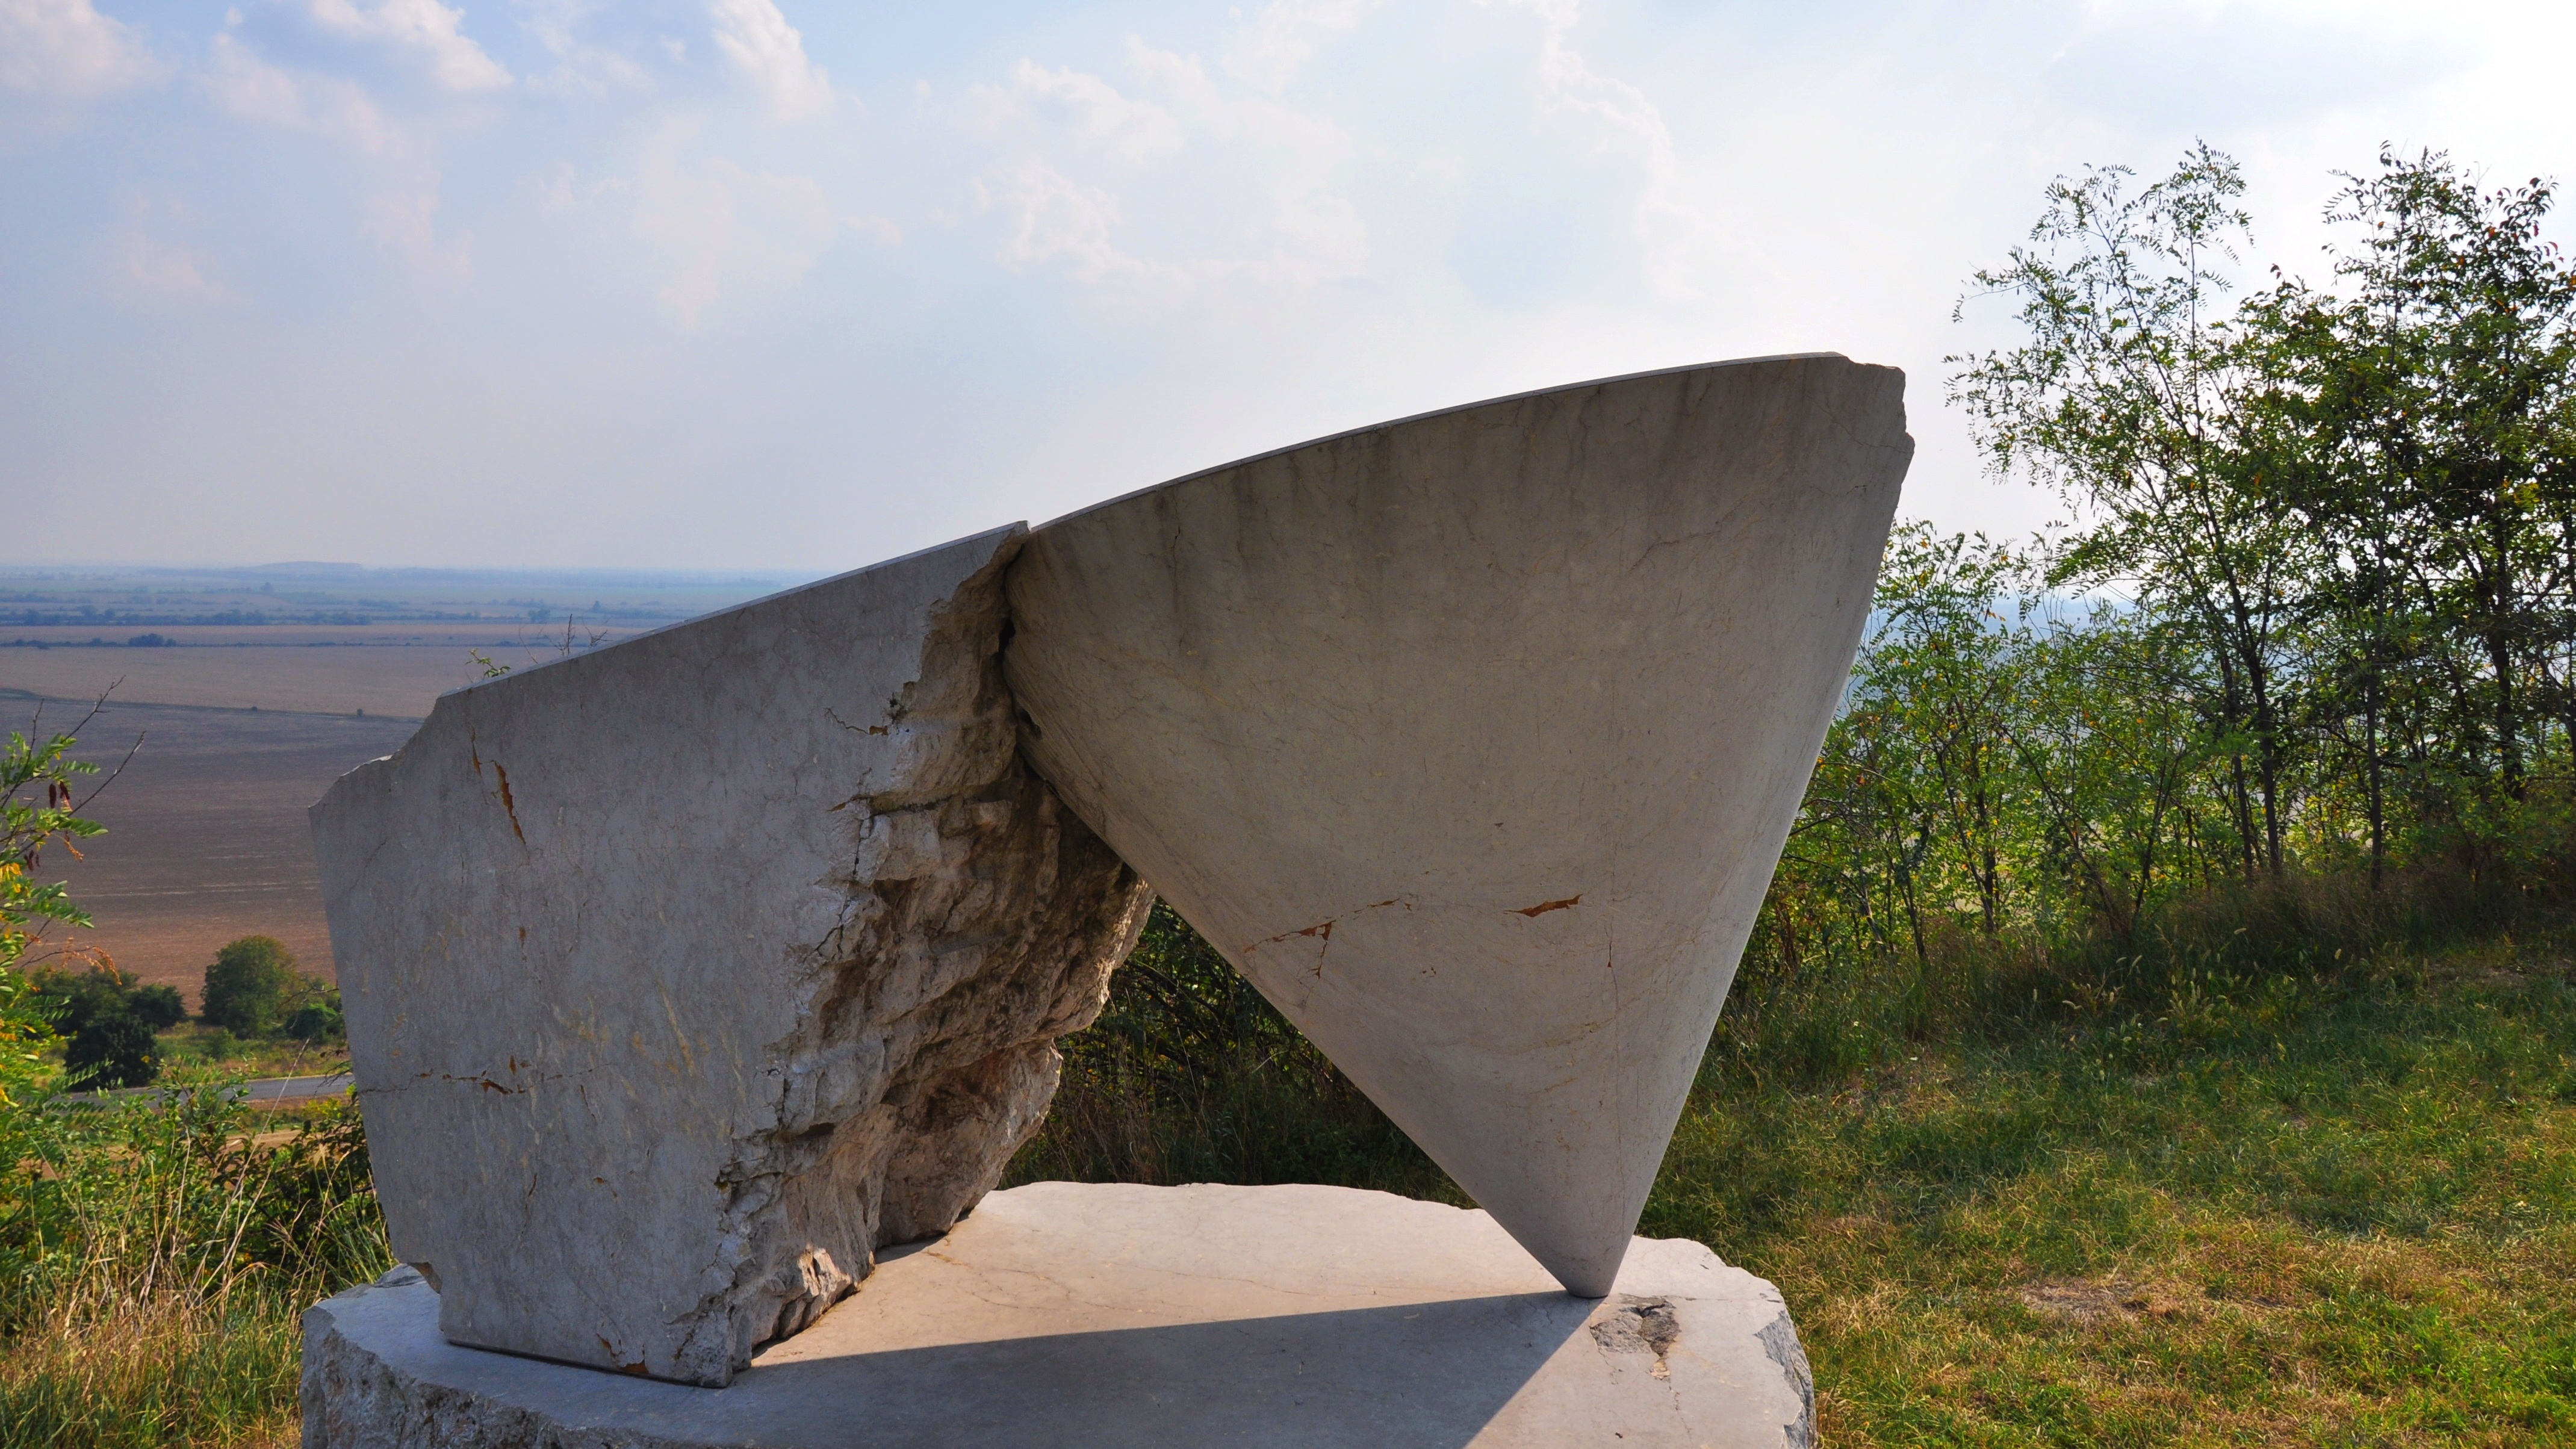
nature, rock, wood, monument, sculpture, art, monolith, stone sculpture, the mountain is a symbol of, statue park, the face of the region